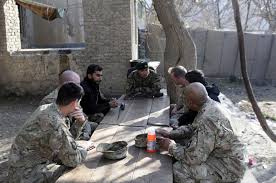
Label: D-30